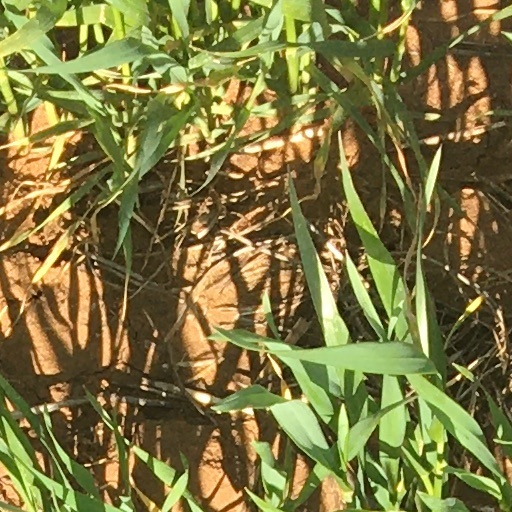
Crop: wheat